David Ivry

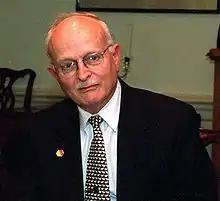
Ivry in October 2001

David Elkana Ivry (born 1934) is a Major General (retired) in the Israeli Defense Forces (IDF). As commander of the Israeli Air Force (IAF) he played a key role in Operation Opera, the destruction of the Iraqi nuclear reactor located from Israel, in 1981. In 1999, Ivry was appointed first director of the Israeli National Security Council. From 2003 to 2021, he served as the Vice President of Boeing International and president of Boeing Israel. Ivry was the Israeli Ambassador to the United States from 2000 to 2002.